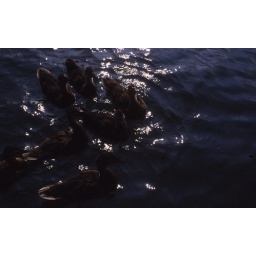
ducks in water 2-71